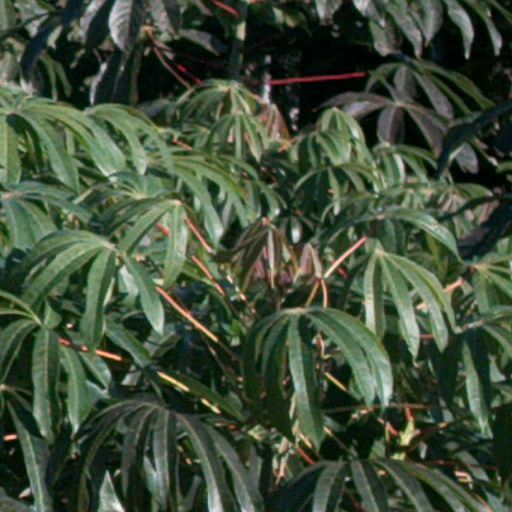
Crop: cassava